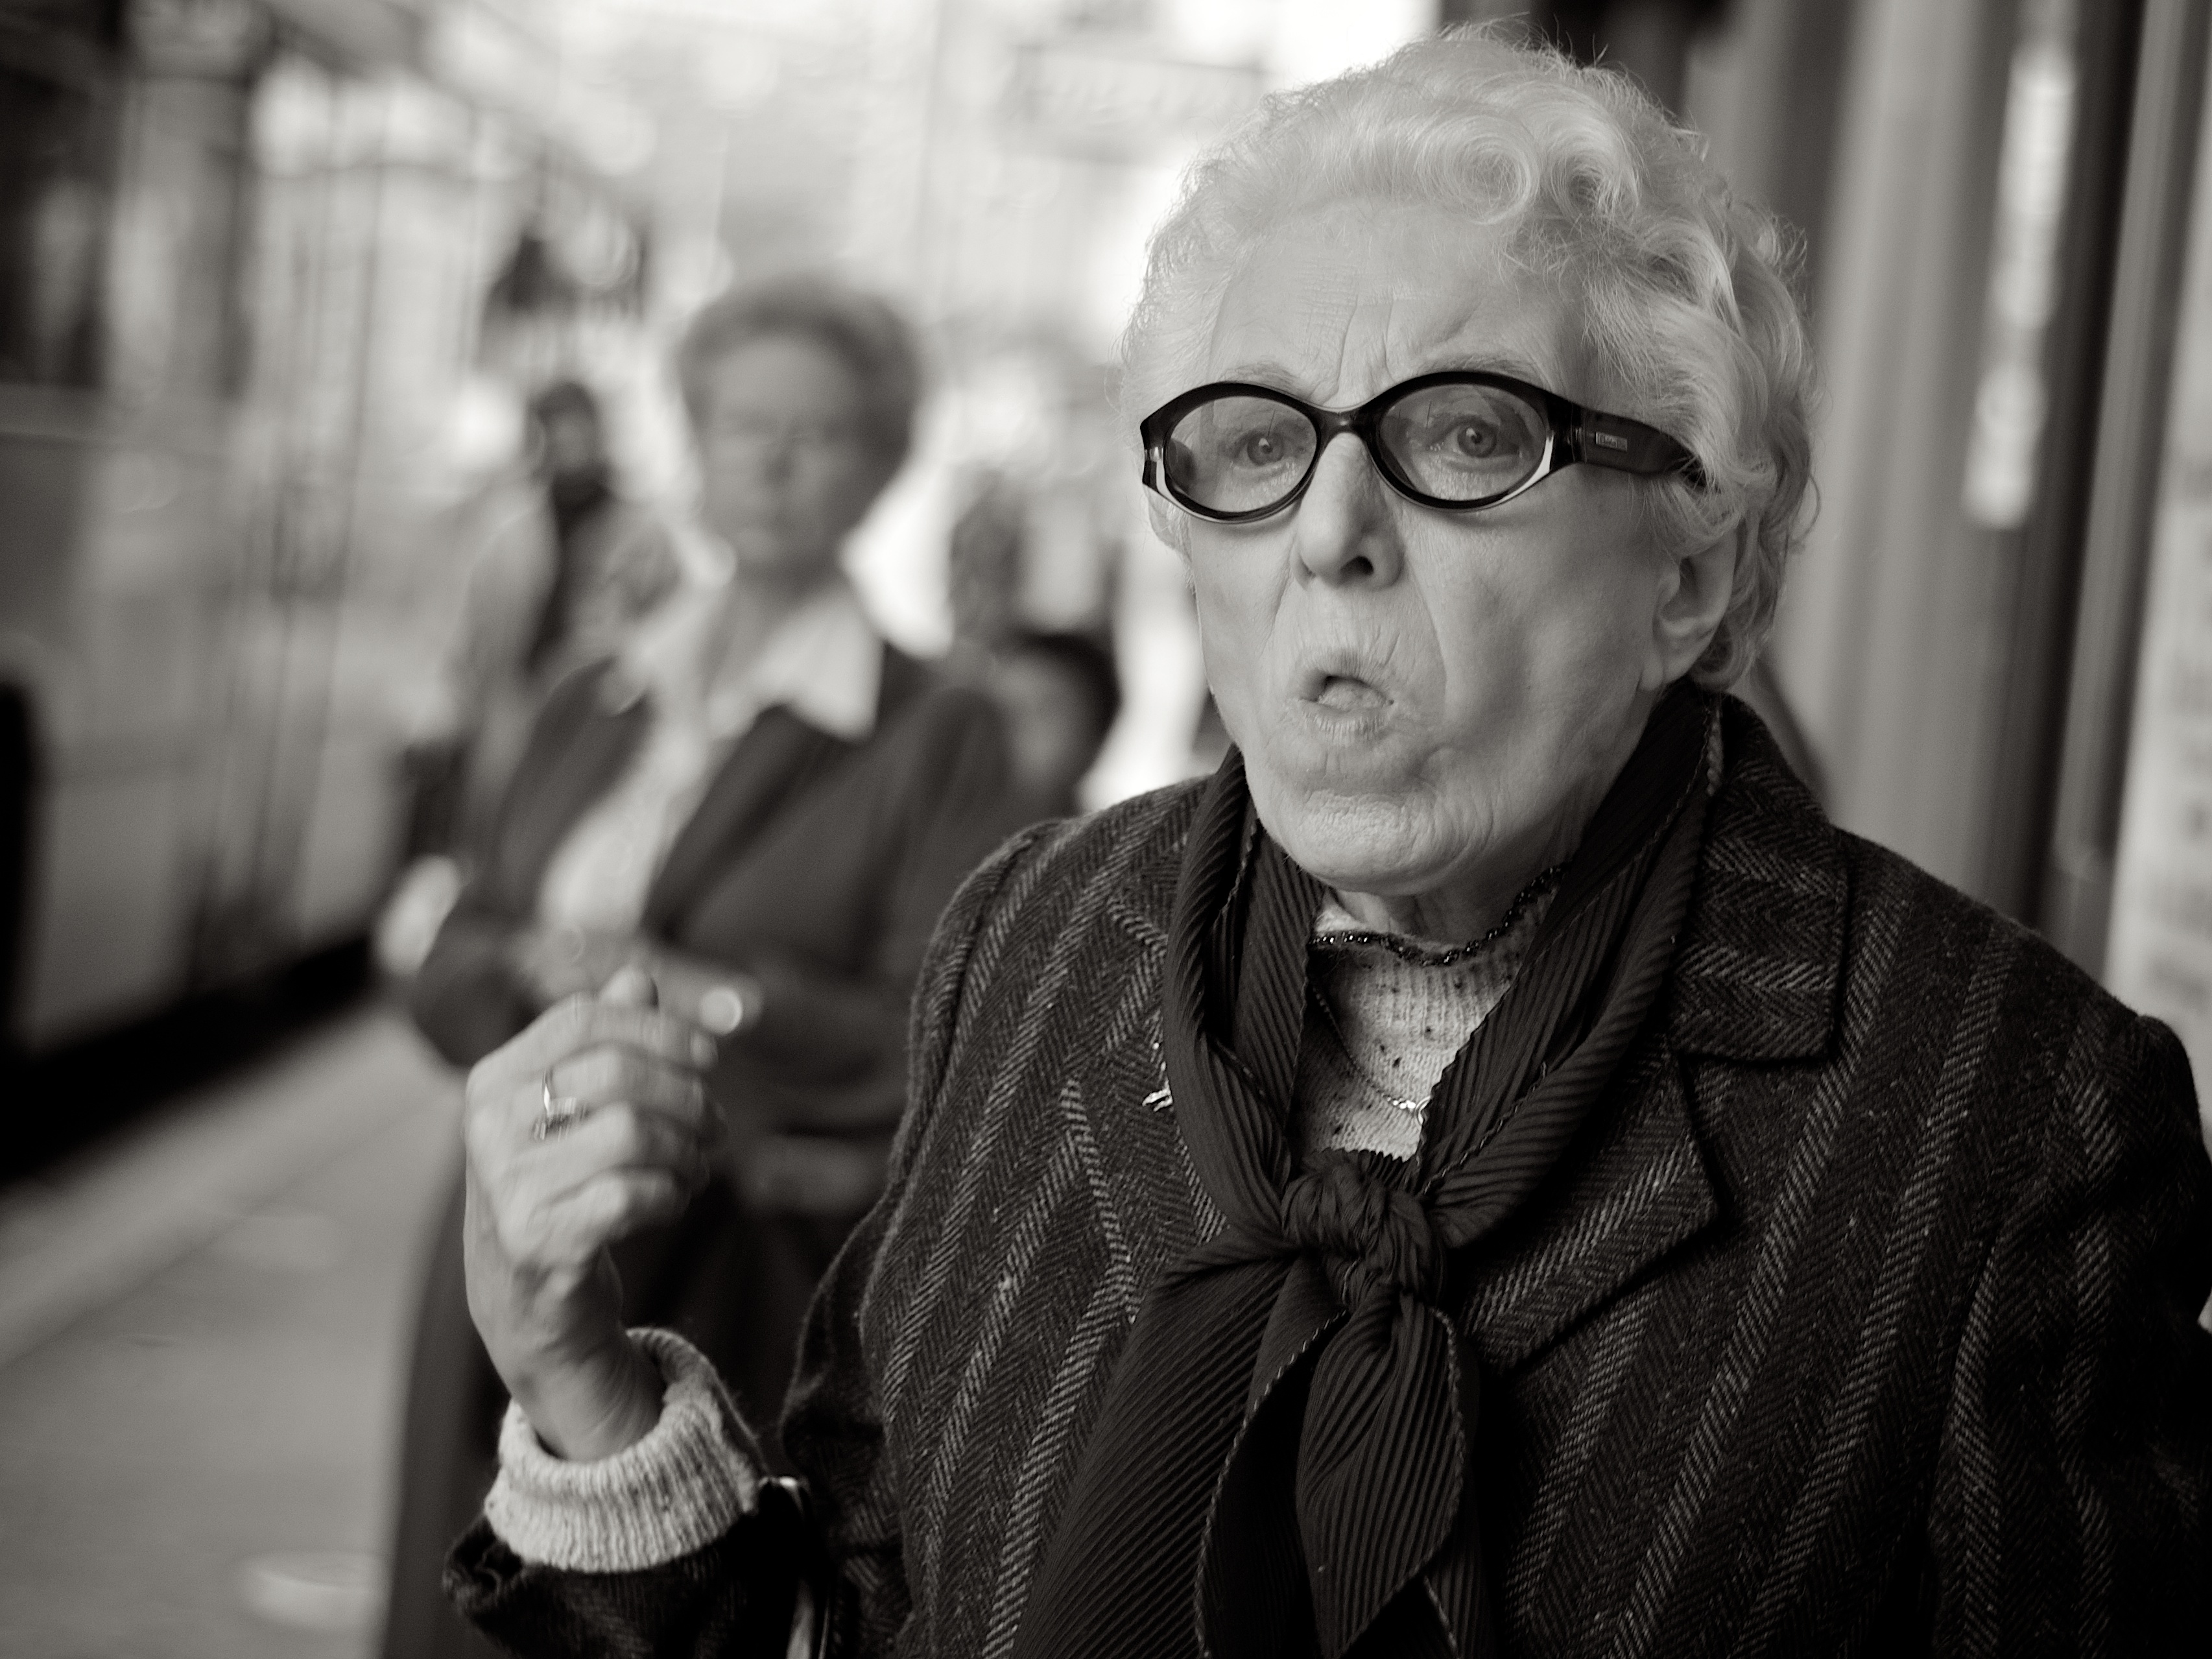
man, person, black and white, people, white, street, photography, ebook, male, portrait, training, fashion, black, monochrome, streetphotography, flickr, thomas, video, glasses, olympus, photograph, omd, fuji, leica, monochrom, leuthard, hcb, thomasleuthard, streettogs, monochrome photography, portrait photography, vision care